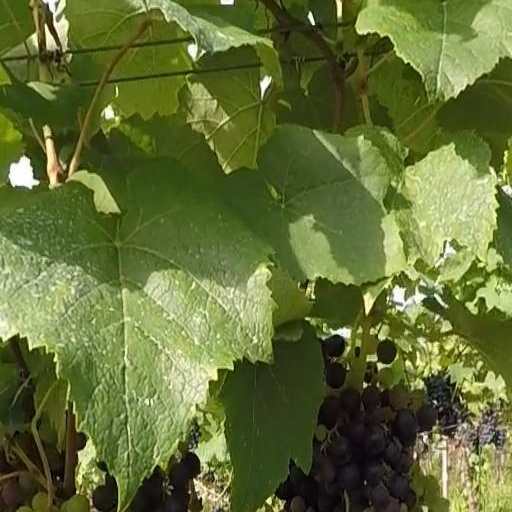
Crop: grape